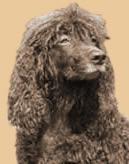
Irish_water_spaniel